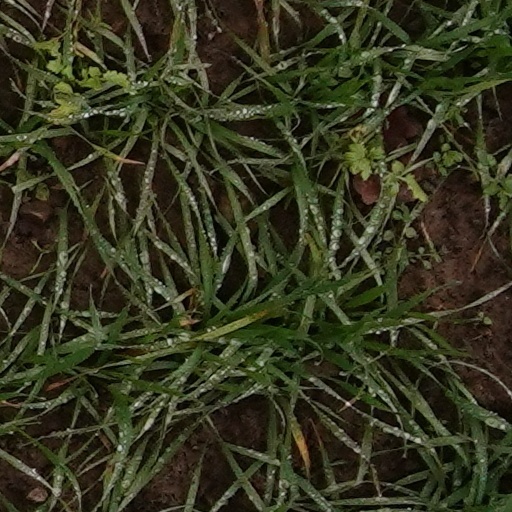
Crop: wheat